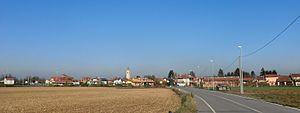
Montanera est une commune italienne de la province de Coni dans la région Piémont en Italie.